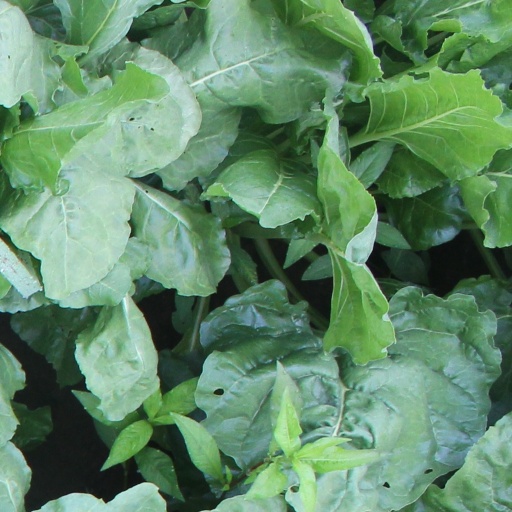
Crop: sugar beet